Football at the Inter-Allied Games

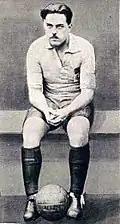
Paul Nicolas was the top scorer of the tournament.

Group A contained France, Italy, Greece, and Romania while the other consisted of the United States, Canada, Czechoslovakia, and Belgium. In Group A, both France and Italy defeated Greece and Romania comfortably, meaning that the ticket to the final would be decided between them in the last match of the group. The Italian team, which had recently performed brilliantly against the Czechs and the Belgian military teams in Rome, had to bow to France 2–0, which thus finished the group without conceding a single goal, in part thanks to the good performances of their goalkeeper Pierre Chayriguès. Greece was trashed 0–9 and 0–11 by Italy and France respectively, conceding a poker in both games to Luigi Cevenini and Paul Nicolas. The latter also netted twice against Romania and his side's second against Italy to bring his goal tally up to seven.